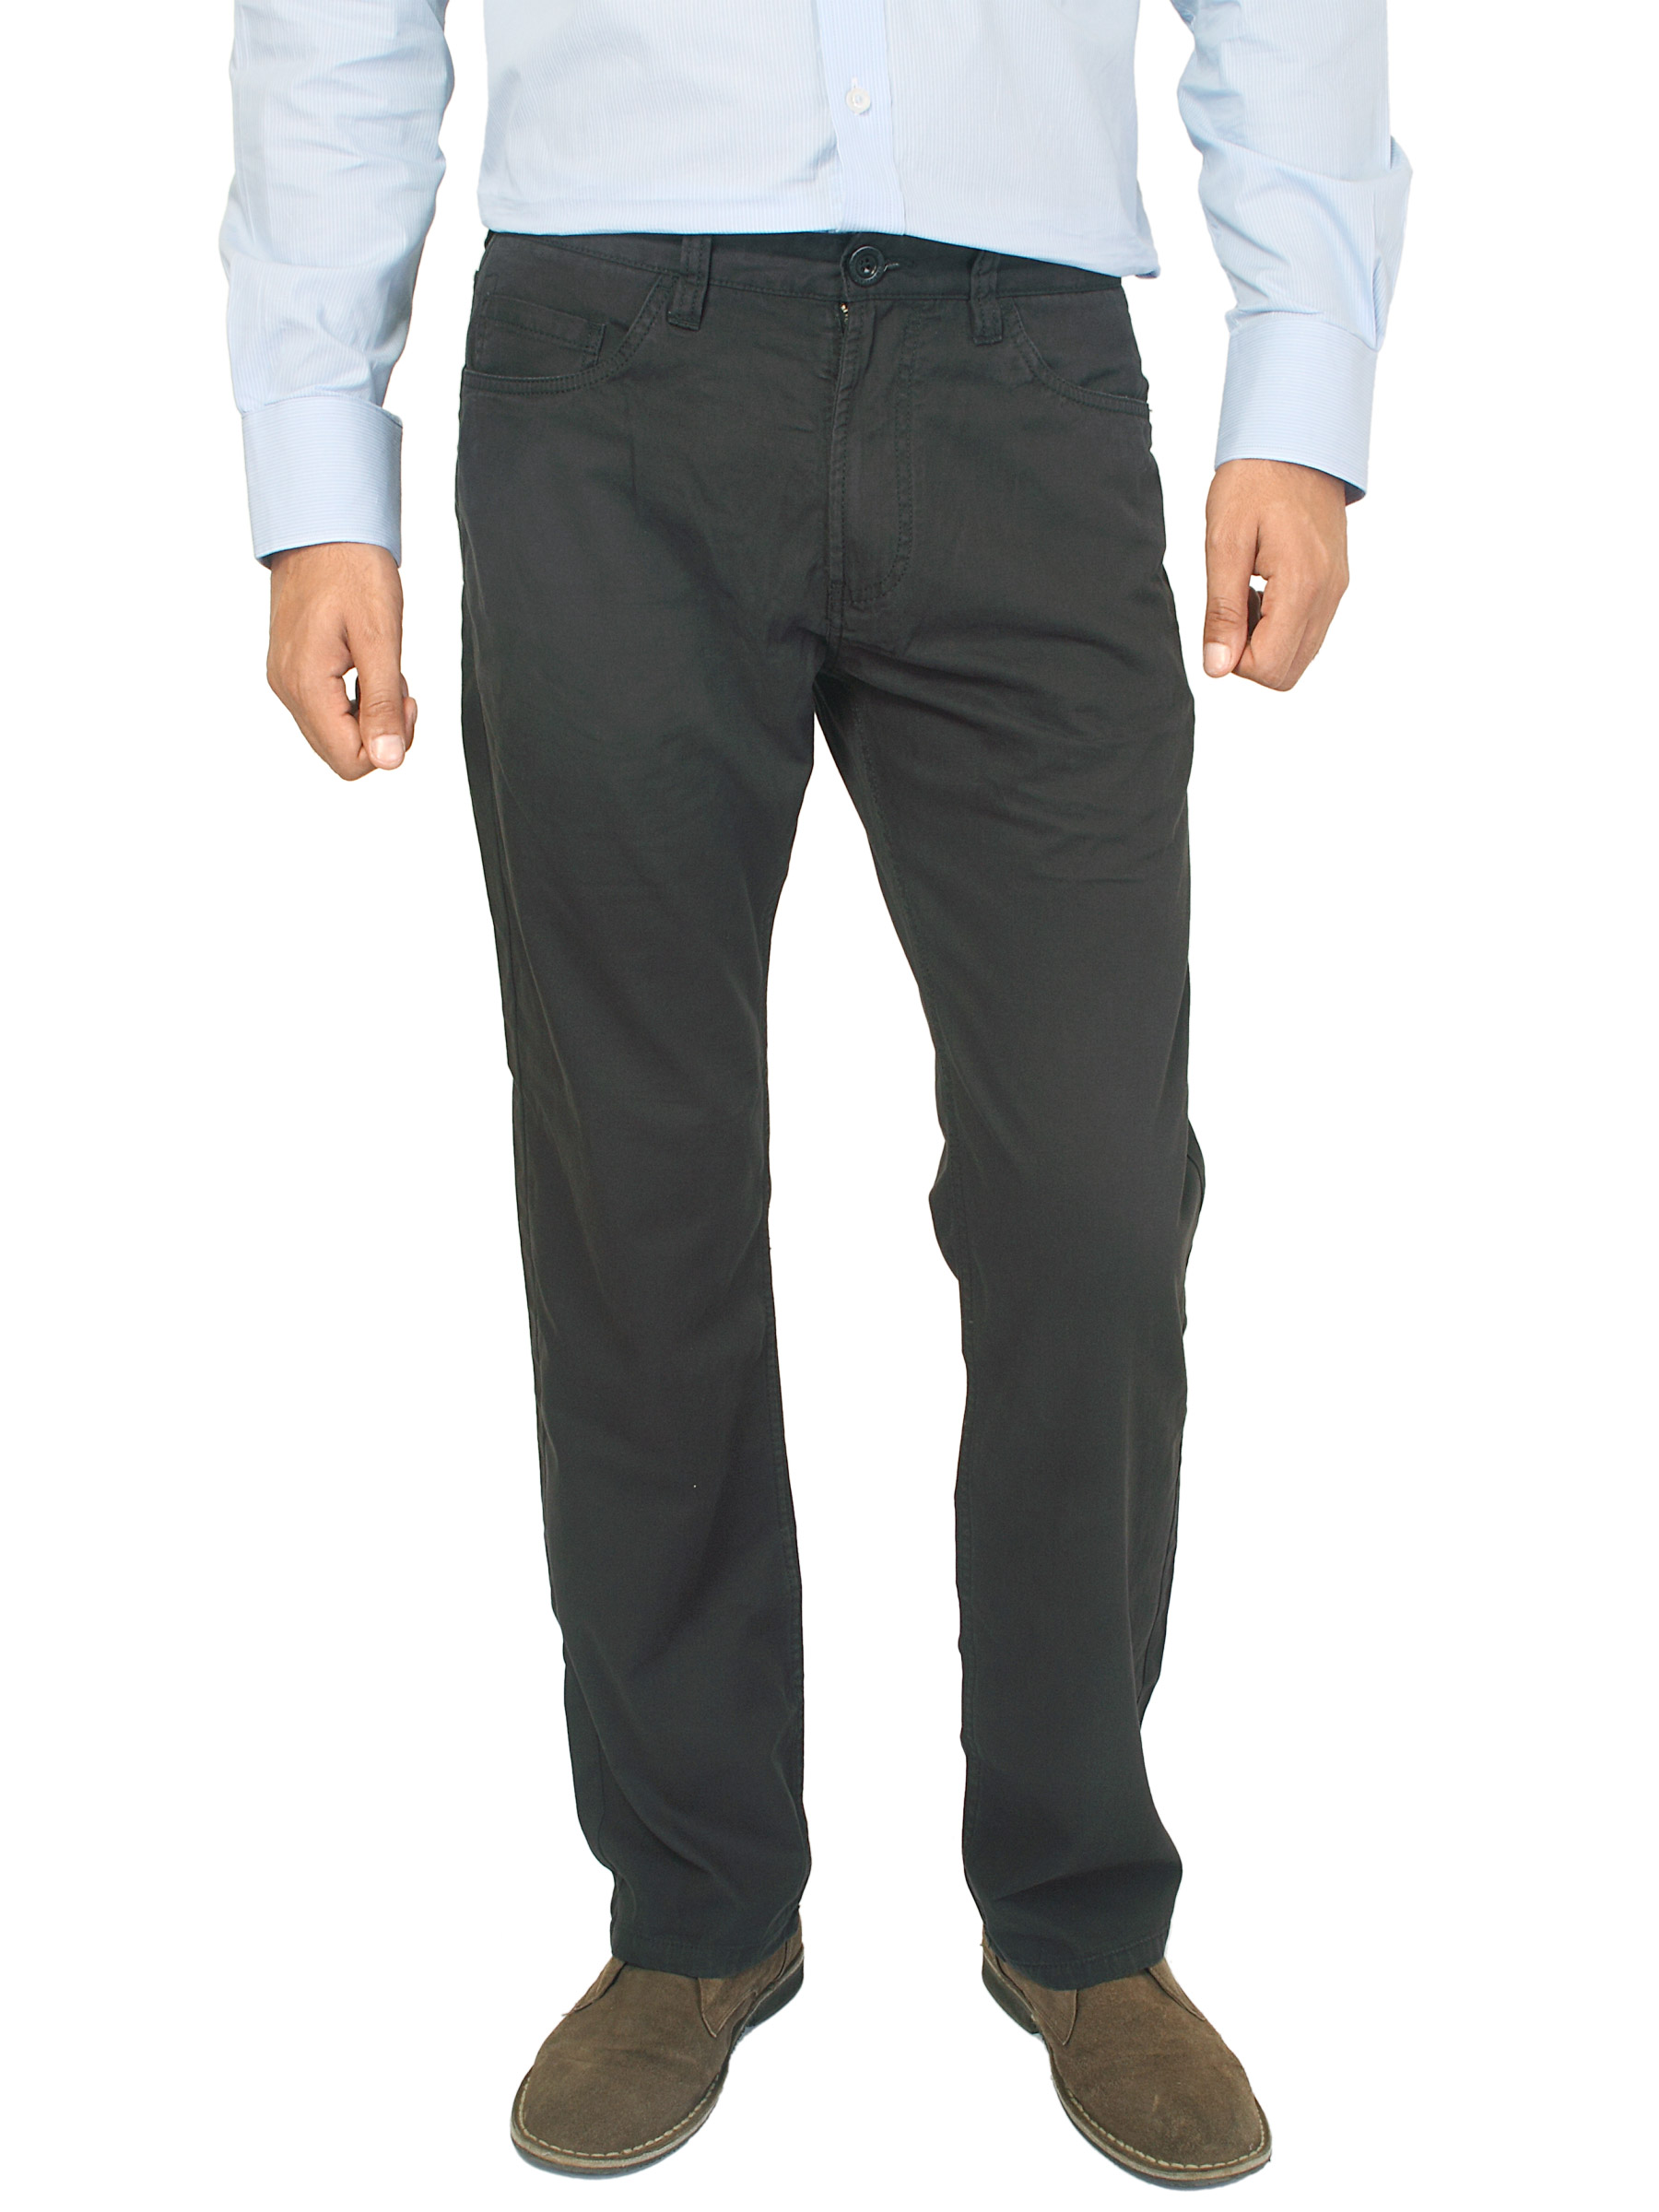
Timberland Men Solid Black Trousers
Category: Apparel / Bottomwear / Trousers
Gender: Men
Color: Black
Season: Fall 2011
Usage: Casual